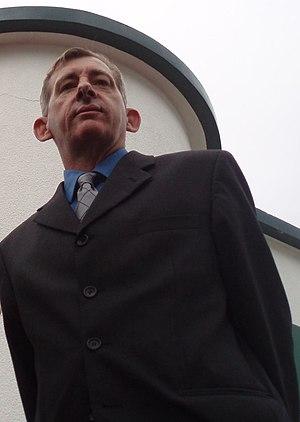
Le Groland, ou la Présipauté du Groland, est un ensemble d'émissions, tournant autour d'un pays fictif, imaginé en 1992 par l'équipe de Jules-Édouard Moustic pour les besoins de diverses émissions d'humour et de divertissement de la chaîne de télévision française Canal+.